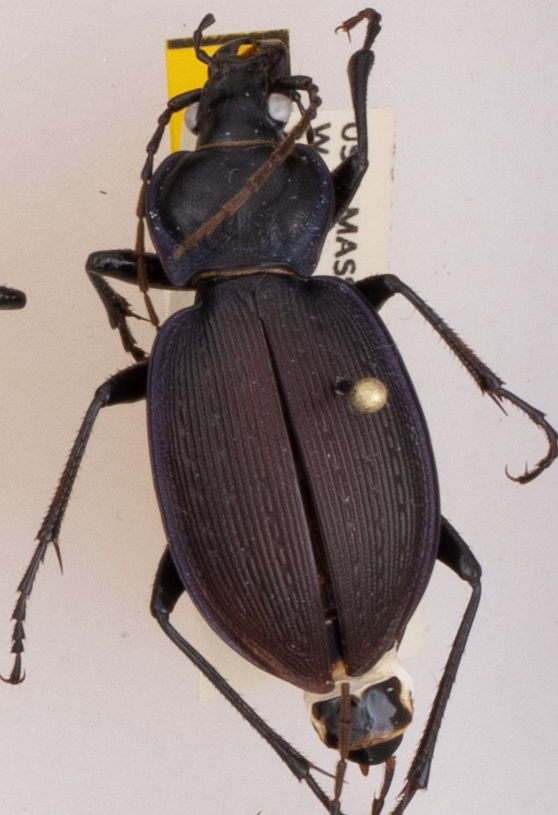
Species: Carabus goryi
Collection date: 2018-05-22
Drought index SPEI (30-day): -1.156
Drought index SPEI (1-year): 0.034
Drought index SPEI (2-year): -0.84